Barking Learning Centre

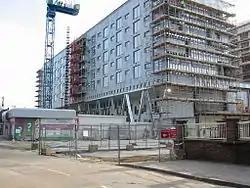
Work underway in March 2007

The Barking Learning Centre, in the London Borough of Barking and Dagenham, is a community-based learning facility. The centre is located in Barking Town Square and hosts a library, a cafe, an art gallery, a sauna and spa, and offers a range of courses and qualifications. It was constructed on the site of the much-lamented former Barking Library. Work was completed in November 2007.